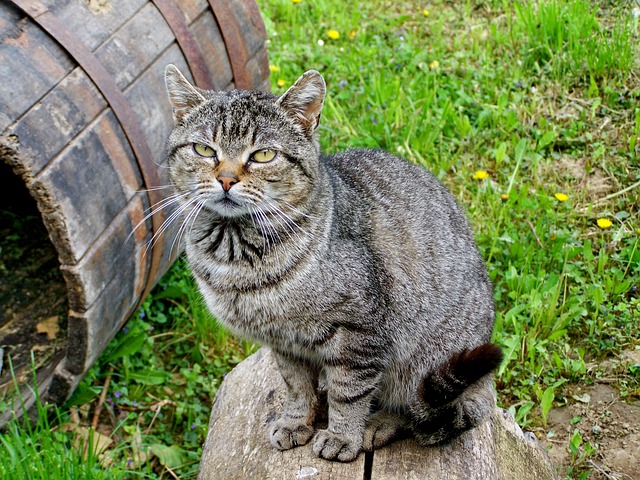
Label: cat